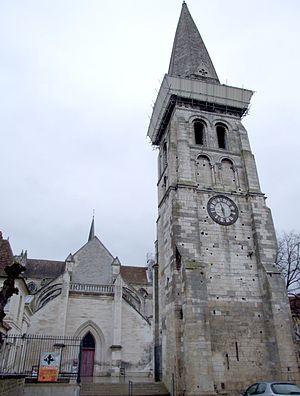
Tour Saint-Jean, Abbatiale Saint-Germain d'Auxerre, Tour Saint-Jean, Auxerre, Yonne, Bourgogne, FRANCE